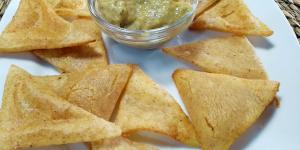
nachos caseros